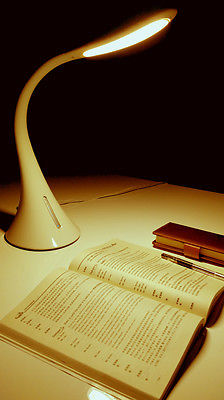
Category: lamp